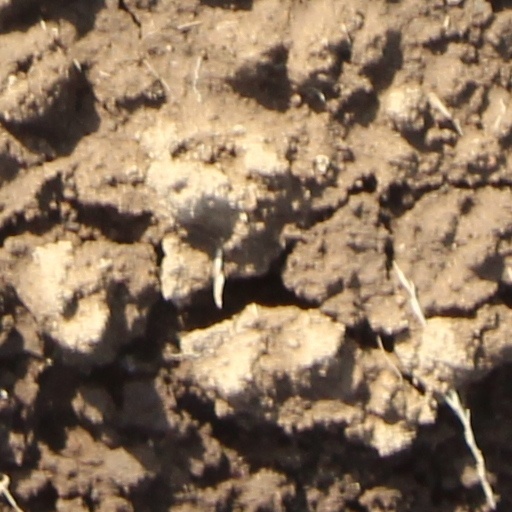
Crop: wheat